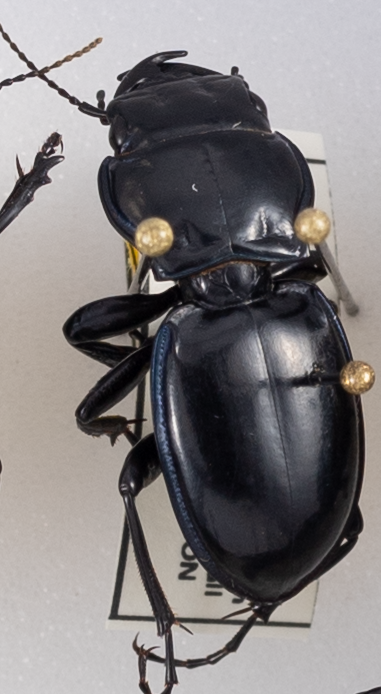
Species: Pasimachus elongatus
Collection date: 2023-07-05
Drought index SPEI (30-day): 2.09
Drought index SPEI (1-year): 0.646
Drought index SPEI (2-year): -0.988